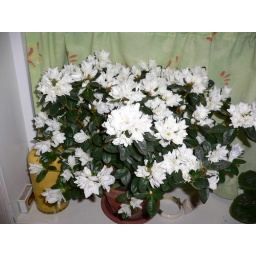
Even white in my window sill!